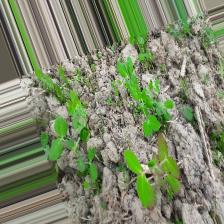
Label: Lentil Rust